History of Oceania

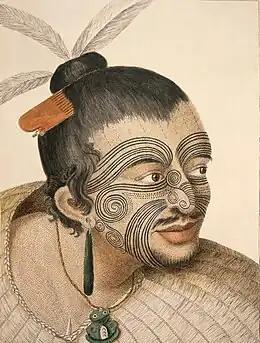
A Māori chief with tattoos (moko). Drawn by Sydney Parkinson, the artist on Captain Cook's 1st voyage to New Zealand in 1769.

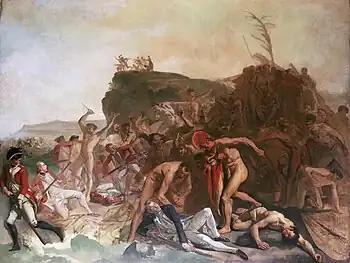
"The Death of Captain James Cook, 14 February 1779", an unfinished painting by Johann Zoffany,

In 1772 the Royal Society commissioned Cook to search for the hypothetical Terra Australis again. On his first voyage, Cook had demonstrated by circumnavigating New Zealand that it was not attached to a larger landmass to the south. Although he charted almost the entire eastern coastline of Australia, showing it to be continental in size, the Terra Australis was believed by the Royal Society to lie further south.